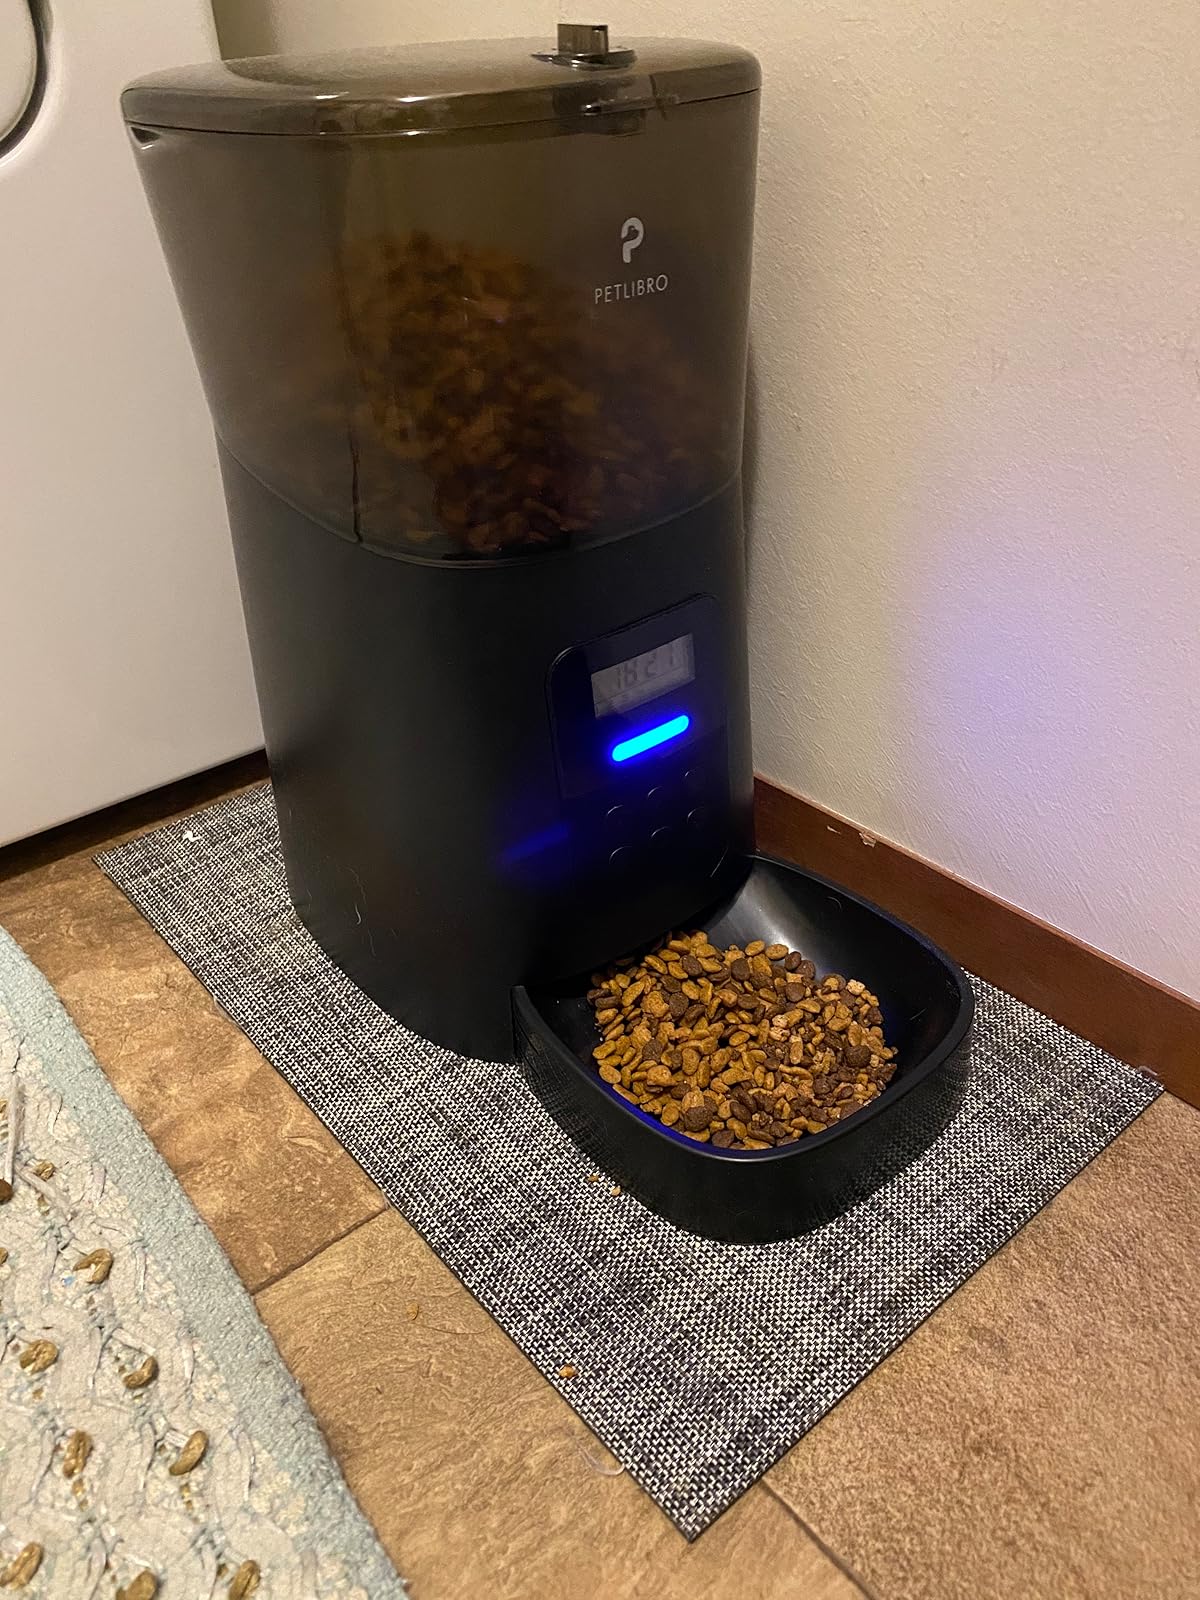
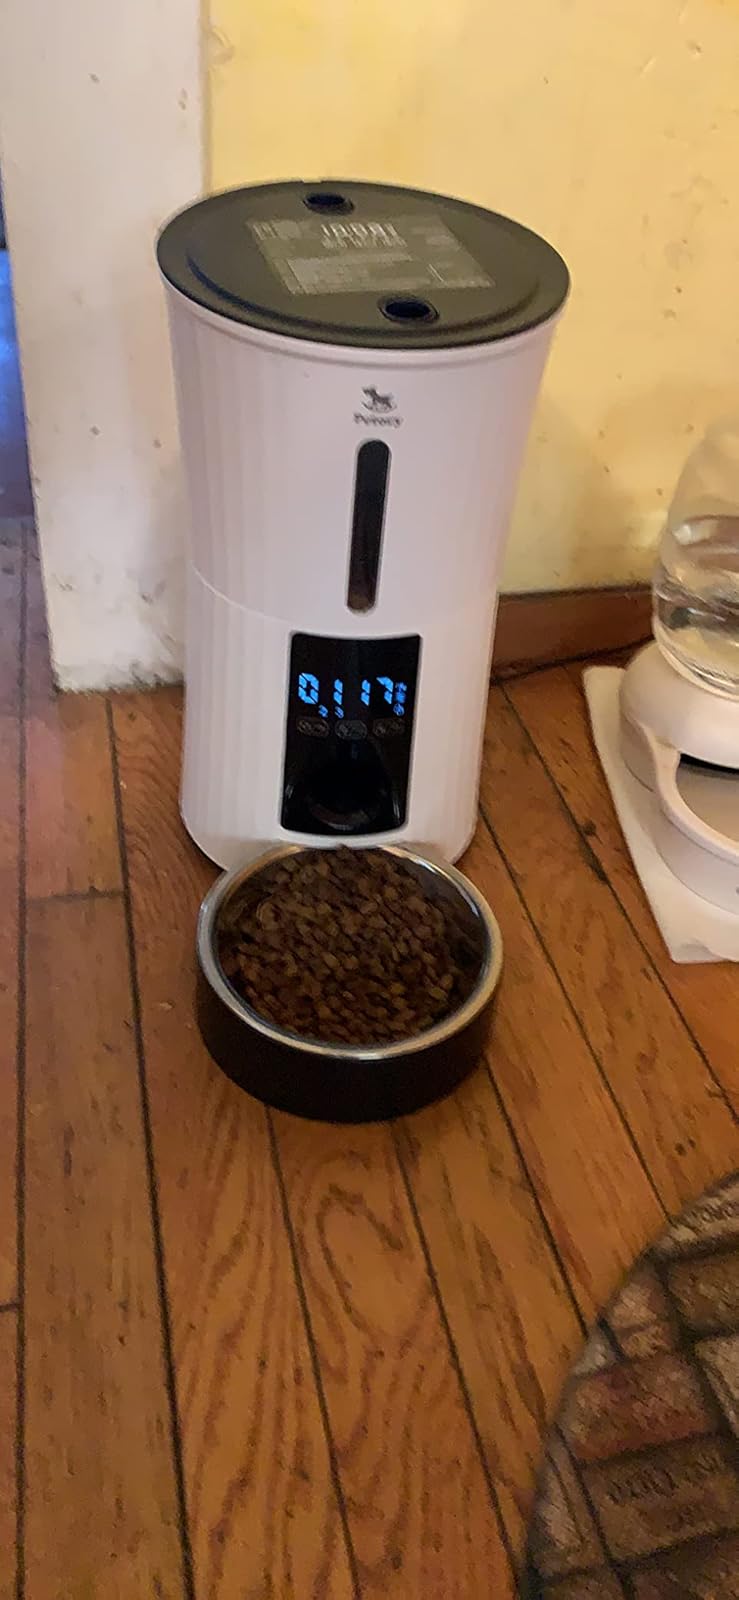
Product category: items_feeder
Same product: no